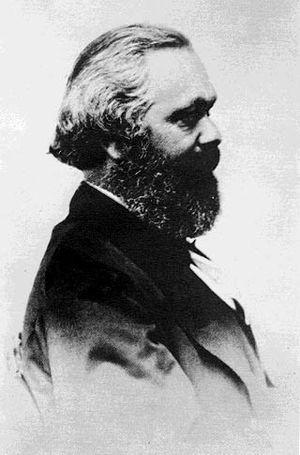
Karl Marx [kaʁl maʁks], né le 5 mai 1818 à Trèves en Rhénanie et mort le 14 mars 1883 à Londres, est un philosophe, historien, sociologue, économiste, journaliste, théoricien de la révolution, socialiste et communiste allemand.